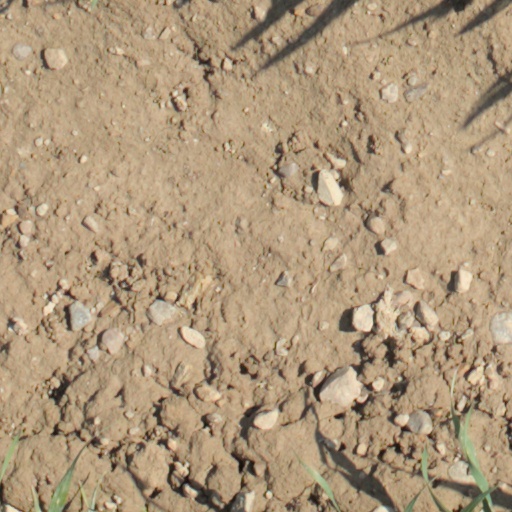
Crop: wheat